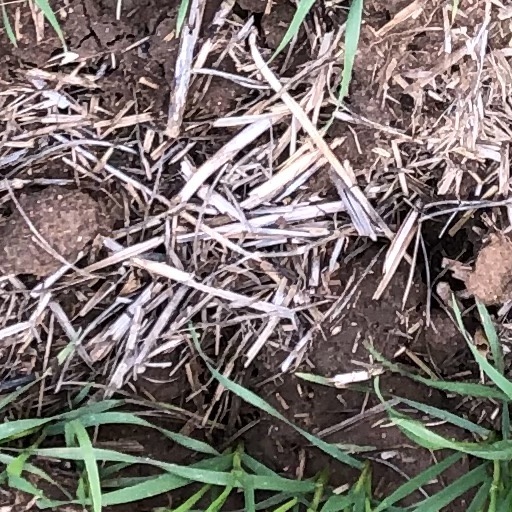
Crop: wheat